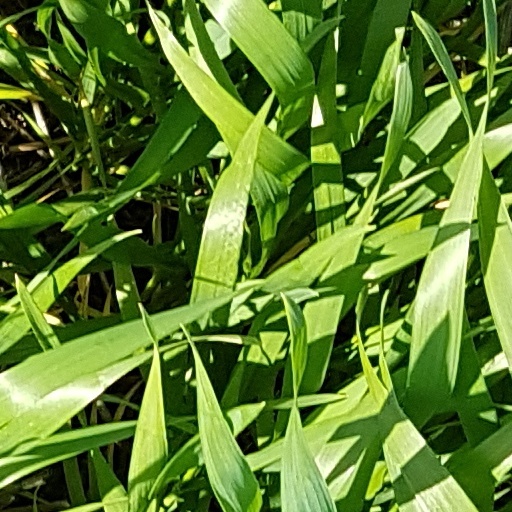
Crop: wheat